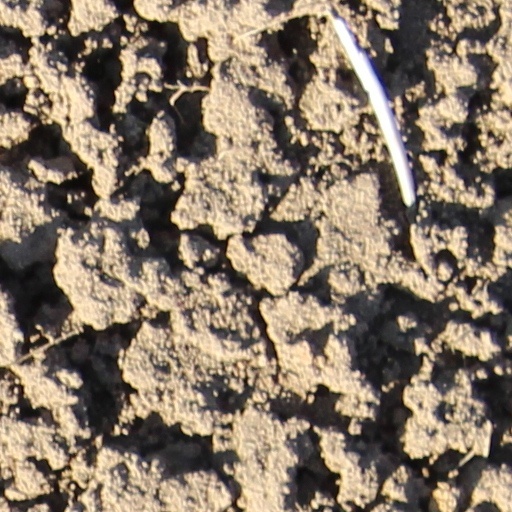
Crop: wheat